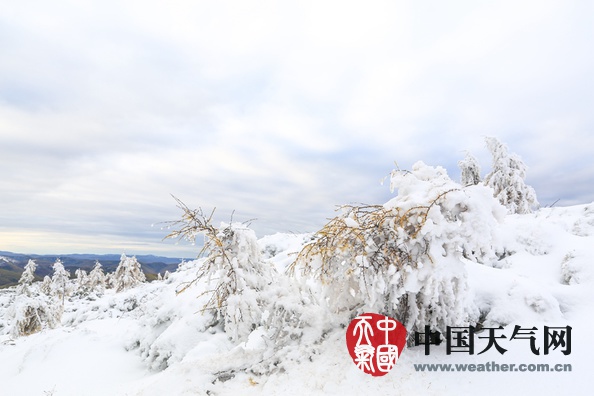
Weather: snow or frosty